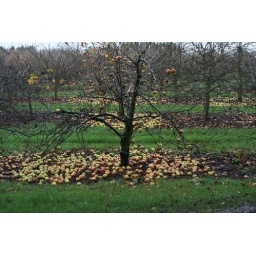
This orchard is near our house, the birds could get drunk on eating the fruit that is turning to cider!!